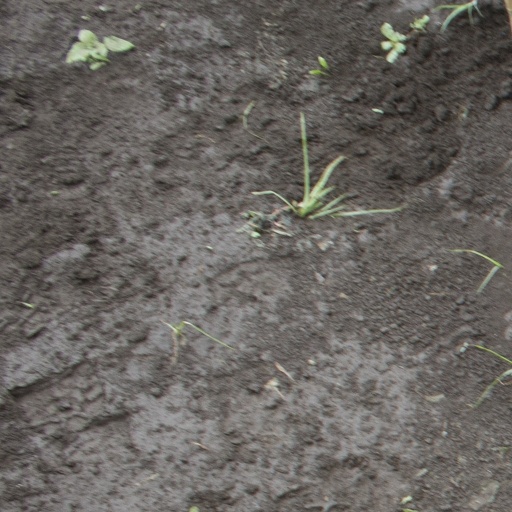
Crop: soybean